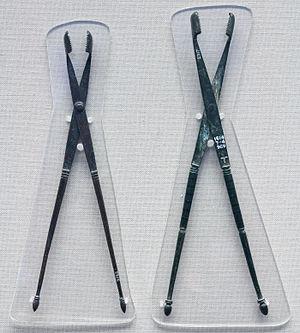
Forceps romain à mâchoires creuses finement dentelées.